McConnell House (McConnellsburg, Pennsylvania)

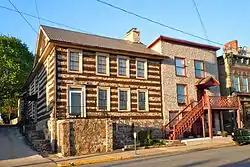
McConnell House, April 2011

The McConnell House is an historic, American home that is located in McConnellsburg Fulton County, Pennsylvania.